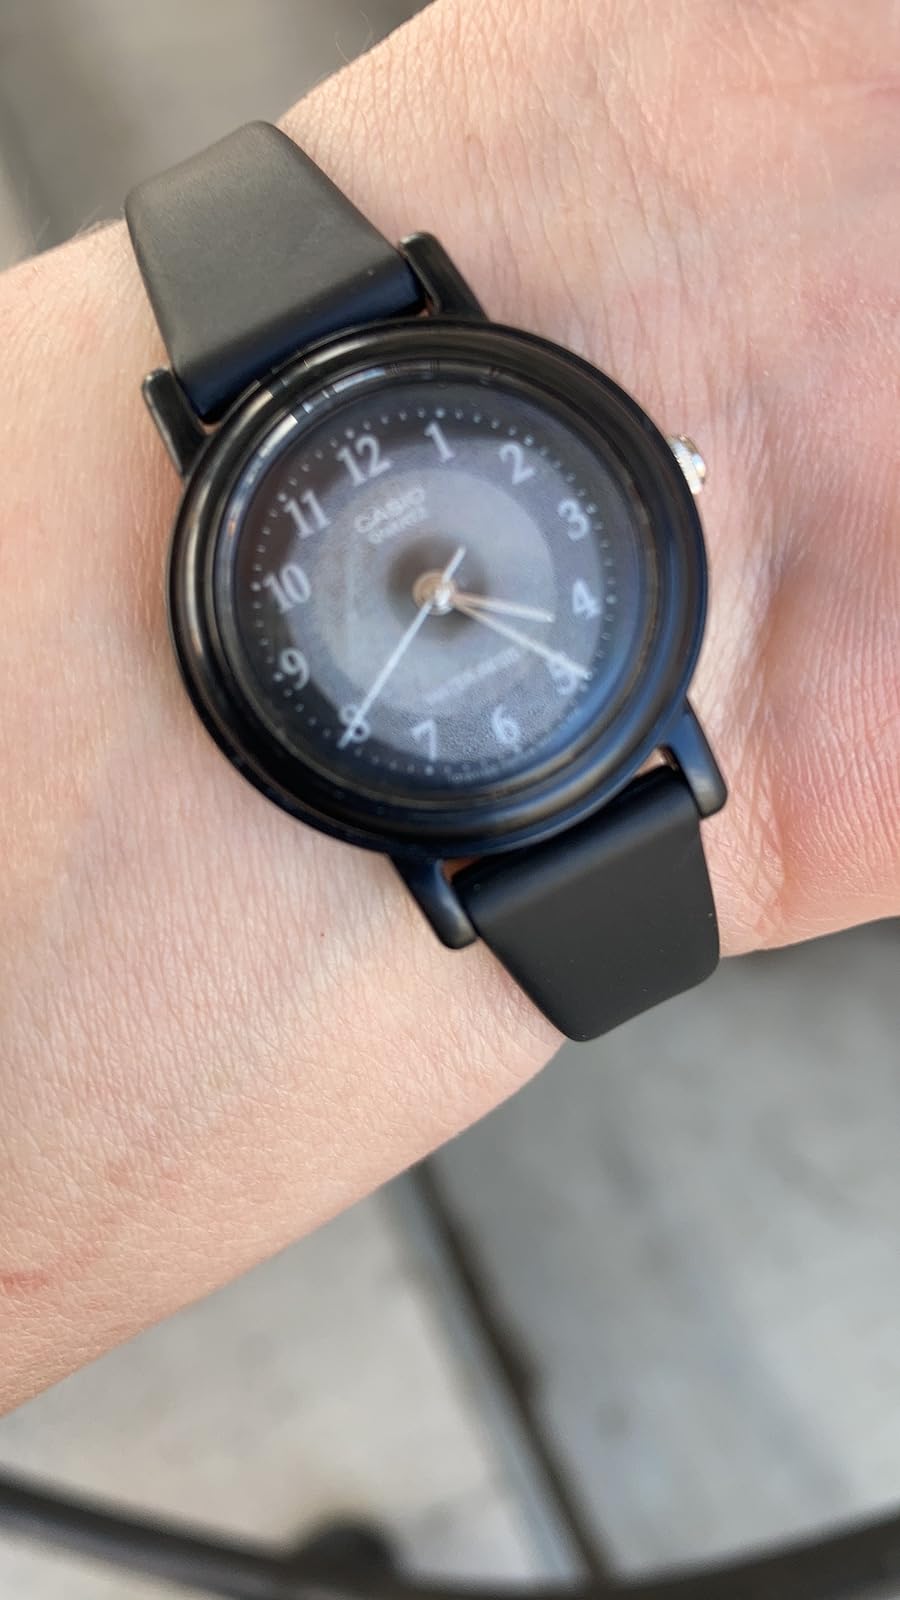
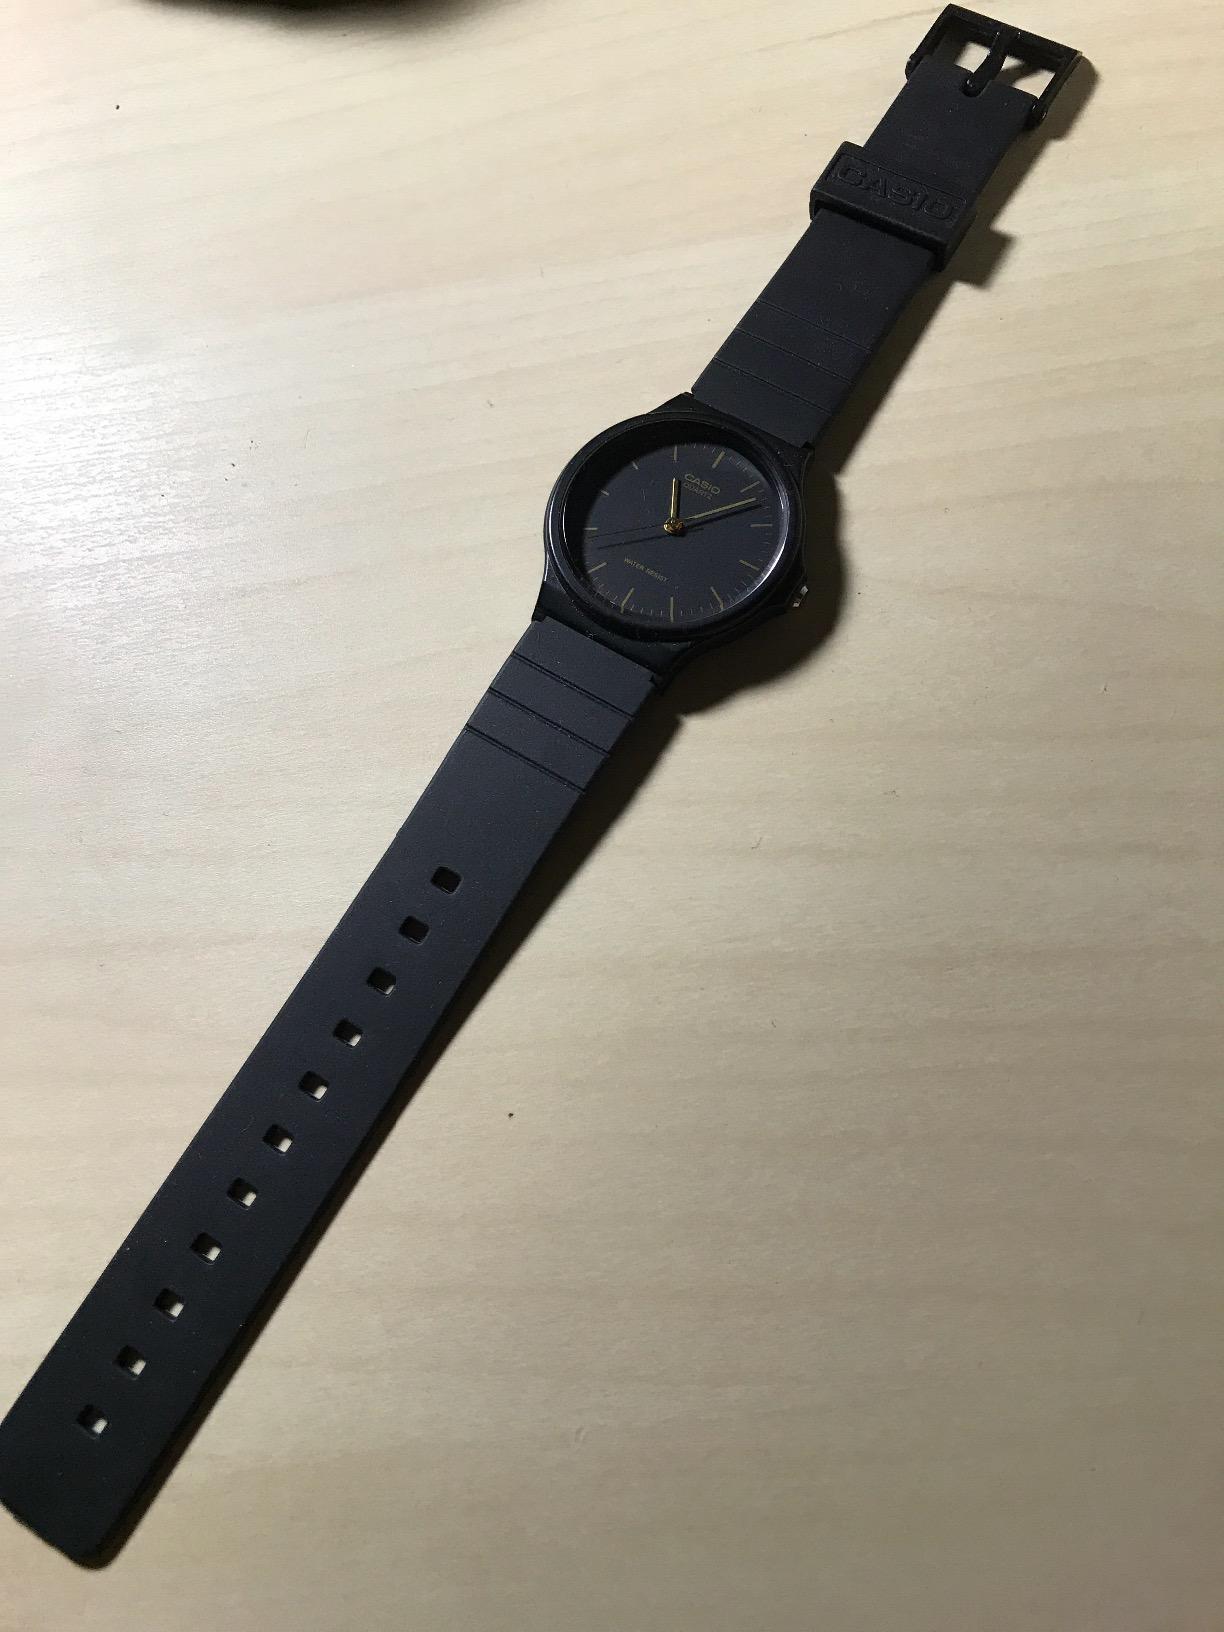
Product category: accessories_watch
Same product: no